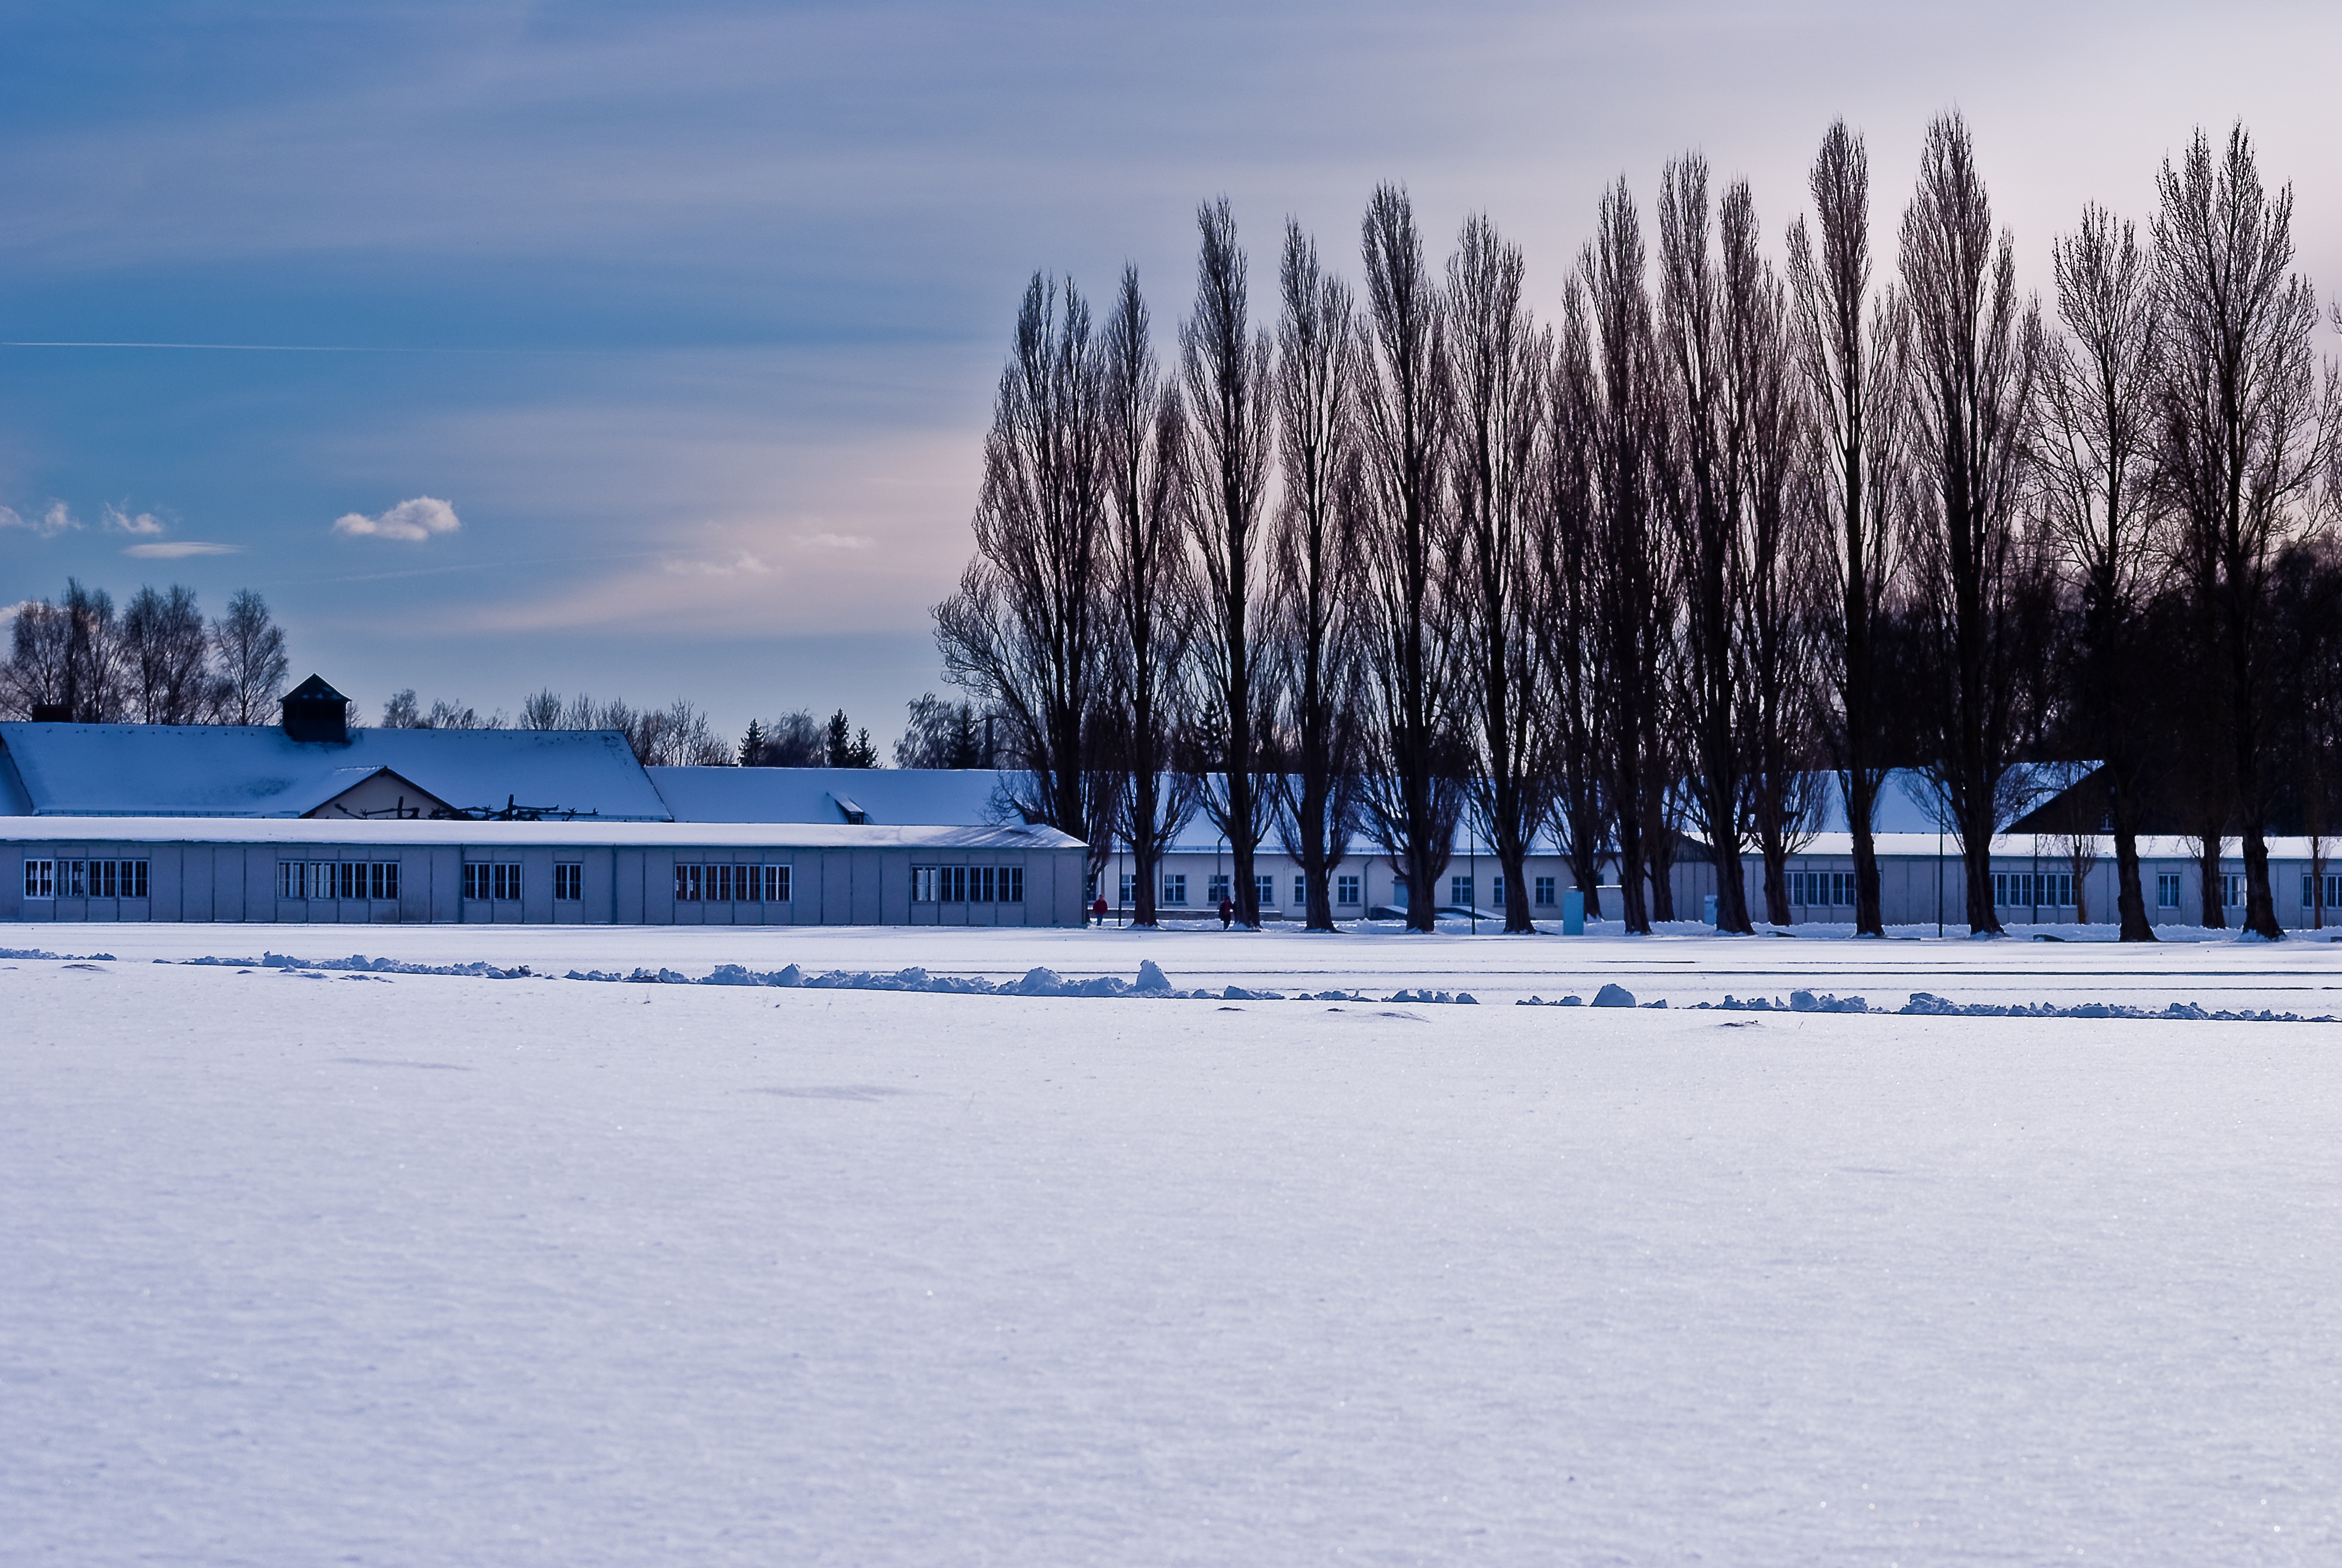
tree, snow, cold, winter, barbed wire, sky, morning, lake, frost, wall, monument, dusk, live, ice, reflection, weather, memory, death, season, trees, places of interest, memorial, war, prison, germany, remember, holocaust, history, bavaria, crime, bad, cruel, past, forget, end, world war, national socialism, israel, dachau, murder, watchtower, 1945, despair, freezing, 1939, tracking, konzentrationslager, kz, slammer, jews, barrack, nazi era, substantiate, poplars, world war ii, concentration camp, terrible, mass murders, hitler era, genocide, german history, war crimes, kz dachau, penal camps